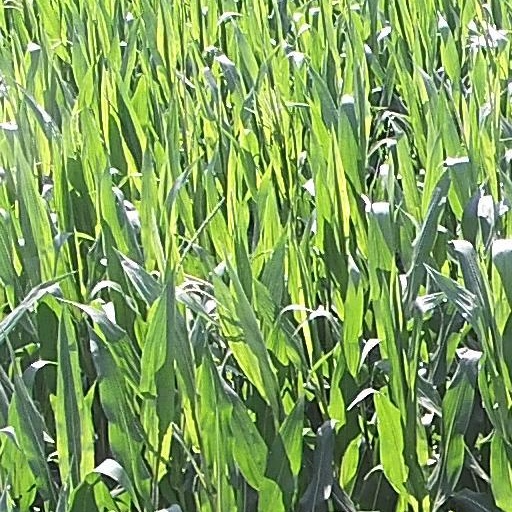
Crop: maize; corn